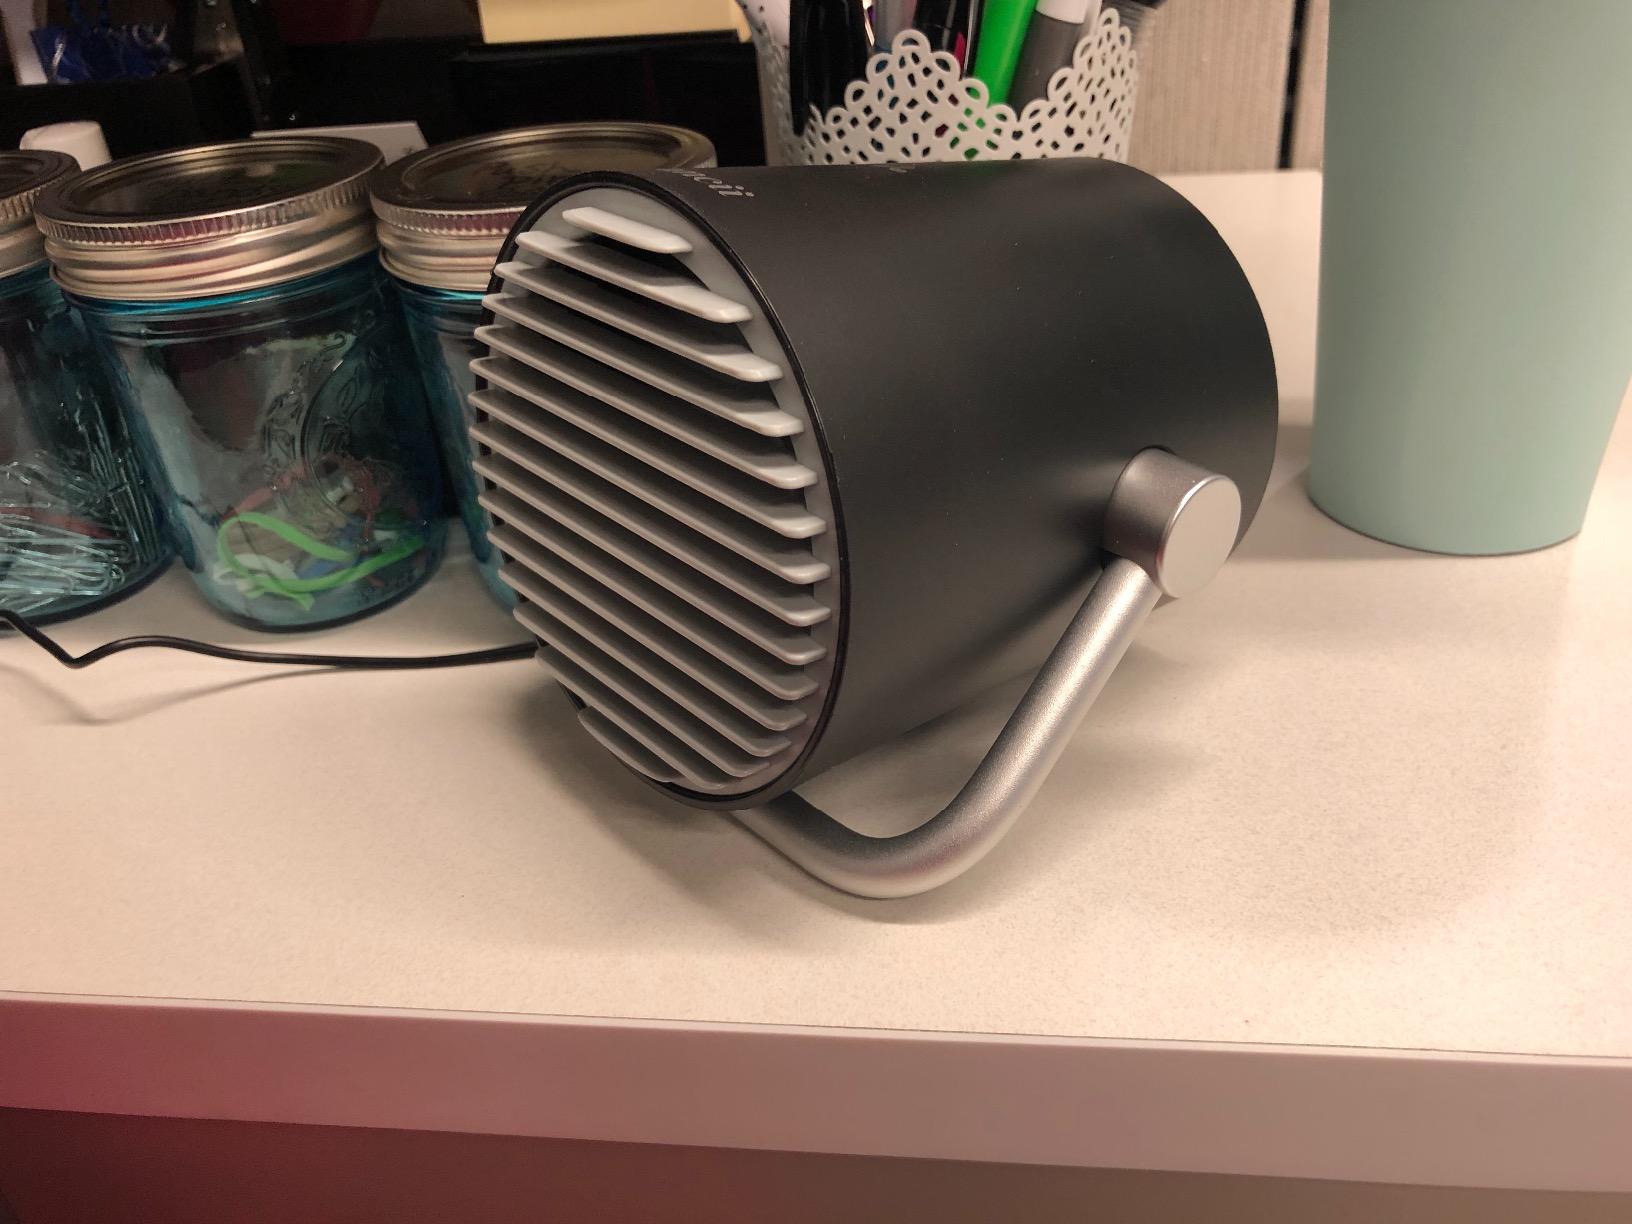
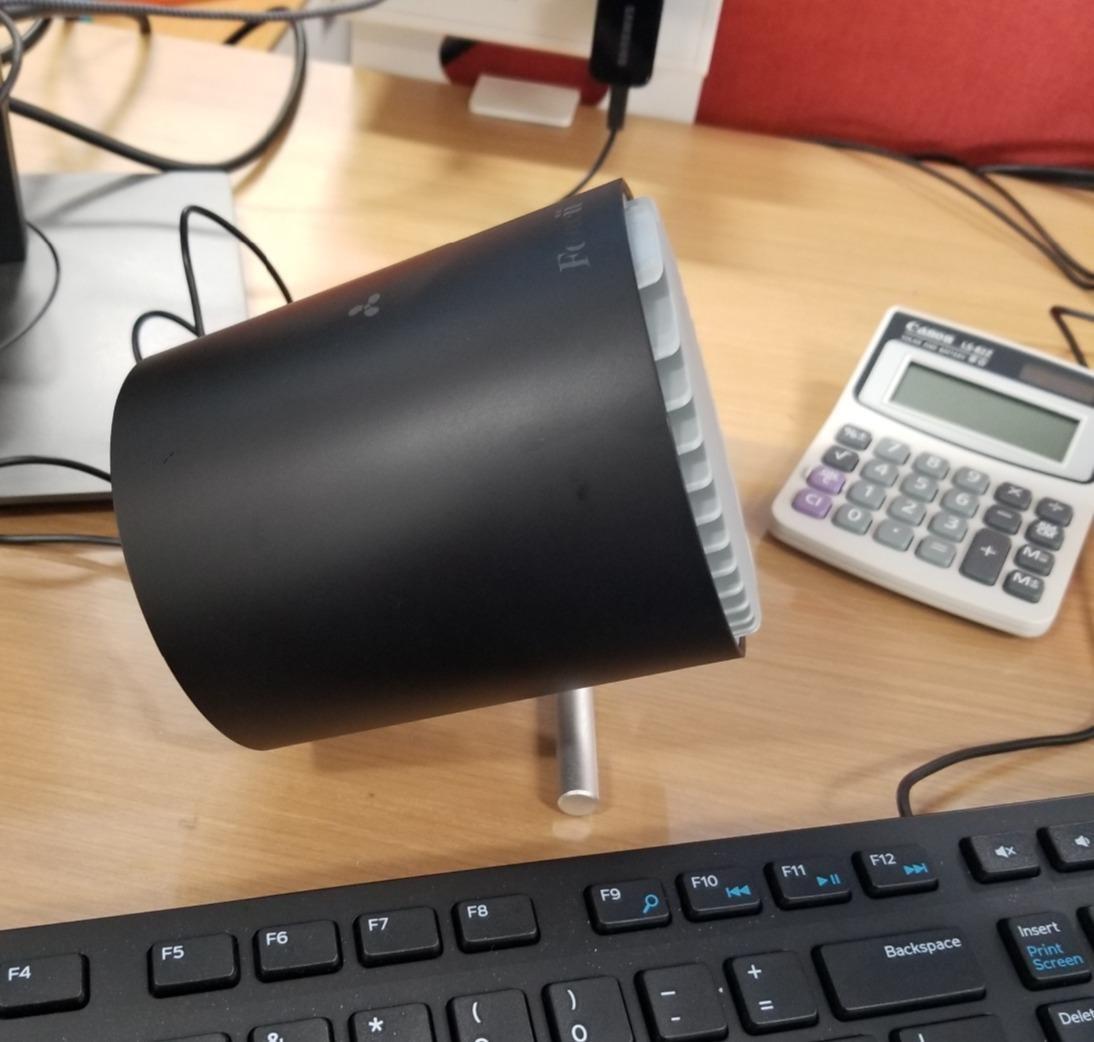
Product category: fan
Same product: yes